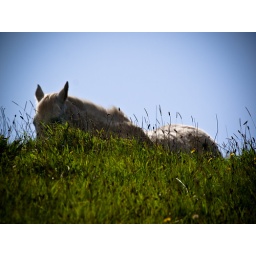
THese animals were seen at a animal park outside monreith in dumfries